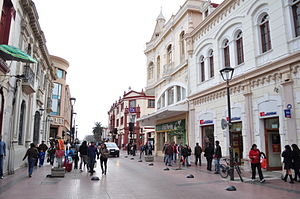
La Serena
Midtbyen i La Serena.
La Serena er en kommune og havneby i Chile. Den er hovedstad i Coquimbo-regionen og har et indbyggertal på 198.163 pr. 2012. La Serena er vokset sammen med nabobyen Coquimbo, og dette byområde, der strækker sig over næsten 1.900 km², er landets fjerdestørste med omkring 300.000 indbyggere. Byområdet er et af de hurtigst voksende i landet og har opnået en befolkningstilvækst på 32,6 % i perioden 1992-2002. Hele kommunen har omkring 400.000 indbyggere.